Doris Mader

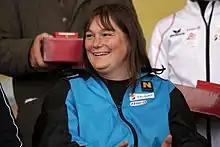
Doris Mader in 2013

Doris Mader (born 3 February 1976) is an Austrian table tennis player who has competed for her country at the national level. She won the silver medal in the women's individual class 3 table tennis at the 2012 Summer Paralympics.